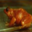
Label: frog